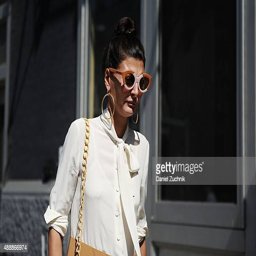
person is seen outside the fashion designer show during fashion week